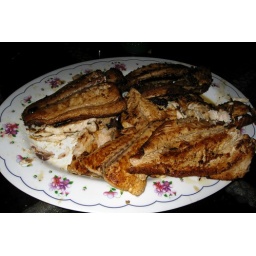
And then you feast on the fish that the other guys caught earlier in the day on their boat trip.